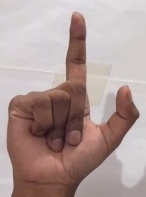
ASL sign: L